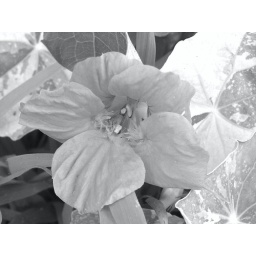
Another nasturtium bloom photographed in black and white